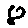
Label: 8